Grandview, Iowa

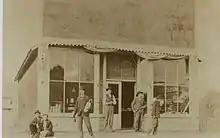
Ferrie Gast General Store

Grandview is a city in Louisa County, Iowa, United States. The population was 437 at the time of the 2020 census. It is part of the Muscatine Micropolitan Statistical Area.